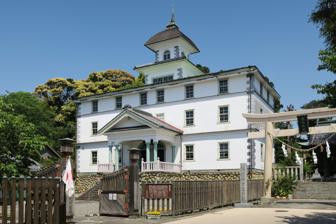
Building: Mitsuke School
Country: Japan
Year built: 1875
former Mitsuke School 旧見付学校 Old Mitsuke School front facade Old Mitsuke School Show map of Shizuoka Prefecture Mitsuke School (Japan) Show map of Japan General information Architectural style Giyōfū Location Iwata, Shizuoka Country Japan Coordinates 34°43′39″N 137°51′25″E / 34.72750°N 137.85694°E / 34.72750; 137.85694 Completed 1875 National Historic Site of Japan Iwata Bunko The Former Mitsuke School ( 旧見付学校 , kyū-Mitsuke Gakkō ) is a surviving Giyōfū -style Meiji period school building located in the city of Iwata, Shizuoka in the Tōkai region of Japan . The building was designated a National Historic Site of Japan in 1996. Overview Built in 1875, the Mitsuke school vies with the Former Nakagomi School in Saku, Nagano for the title of the "oldest western school building in Japan". As with the Nakagomi School, the wooden school building is an example of the Giyōfū -style of the early Meiji period, a pseudo-Western style of architecture which incorporates both western and Japanese elements. The building originally had three stories on a sone foundation, with basic stone walls and entasis-style pillars placed at the entrance. The exterior and interior walls were plastered.  In 1883, the building was enlarged by remodeling the 2nd floor and expanding the 3rd floor, and by adding the two-story tower. The tower contained a drum, rather than a bell, for telling the time. It closed as a school in 1922, and was thereafter used for a number of purposes, including a teachers' training college, martial arts dōjō , girl's high school sewing classroom, Imperial Japanese Army hospital, and municipal hall, until it finally reopened in 1992 as an education museum. On the north side of the former school is the Iwata Bunko, which was founded by the local kokugaku scholar Ōkubo Takuhisa in 1864 on land donated by the neighboring Ōmikunitama Jinja Shinto shrine . This library contains over 5000 volumes of works pertaining the kokugaku studies, and is housed in a kura -style building. The Iwata Bunko also protected under the same national historic site designation as the former Mitsuke School. See also List of Historic Sites of Japan (Shizuoka) References